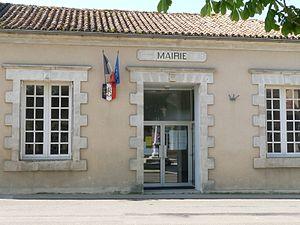
Mairie d'Abzac, Charente, France
Abzac est une commune du Sud-Ouest de la France, située dans le département de la Charente.